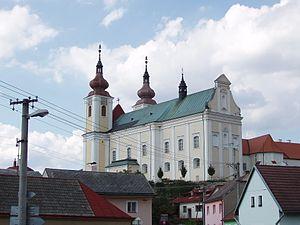
Église st. Pierre et Paul du monastère à Nová Říše vue depuis sud-est